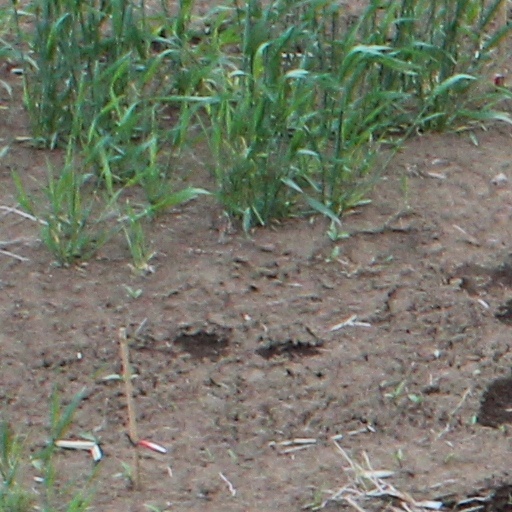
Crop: wheat